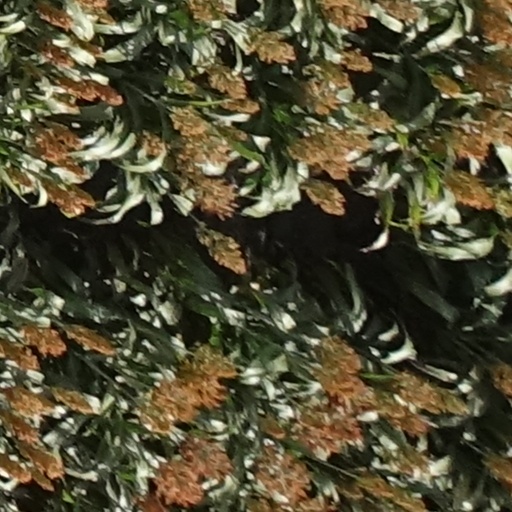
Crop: sorghum